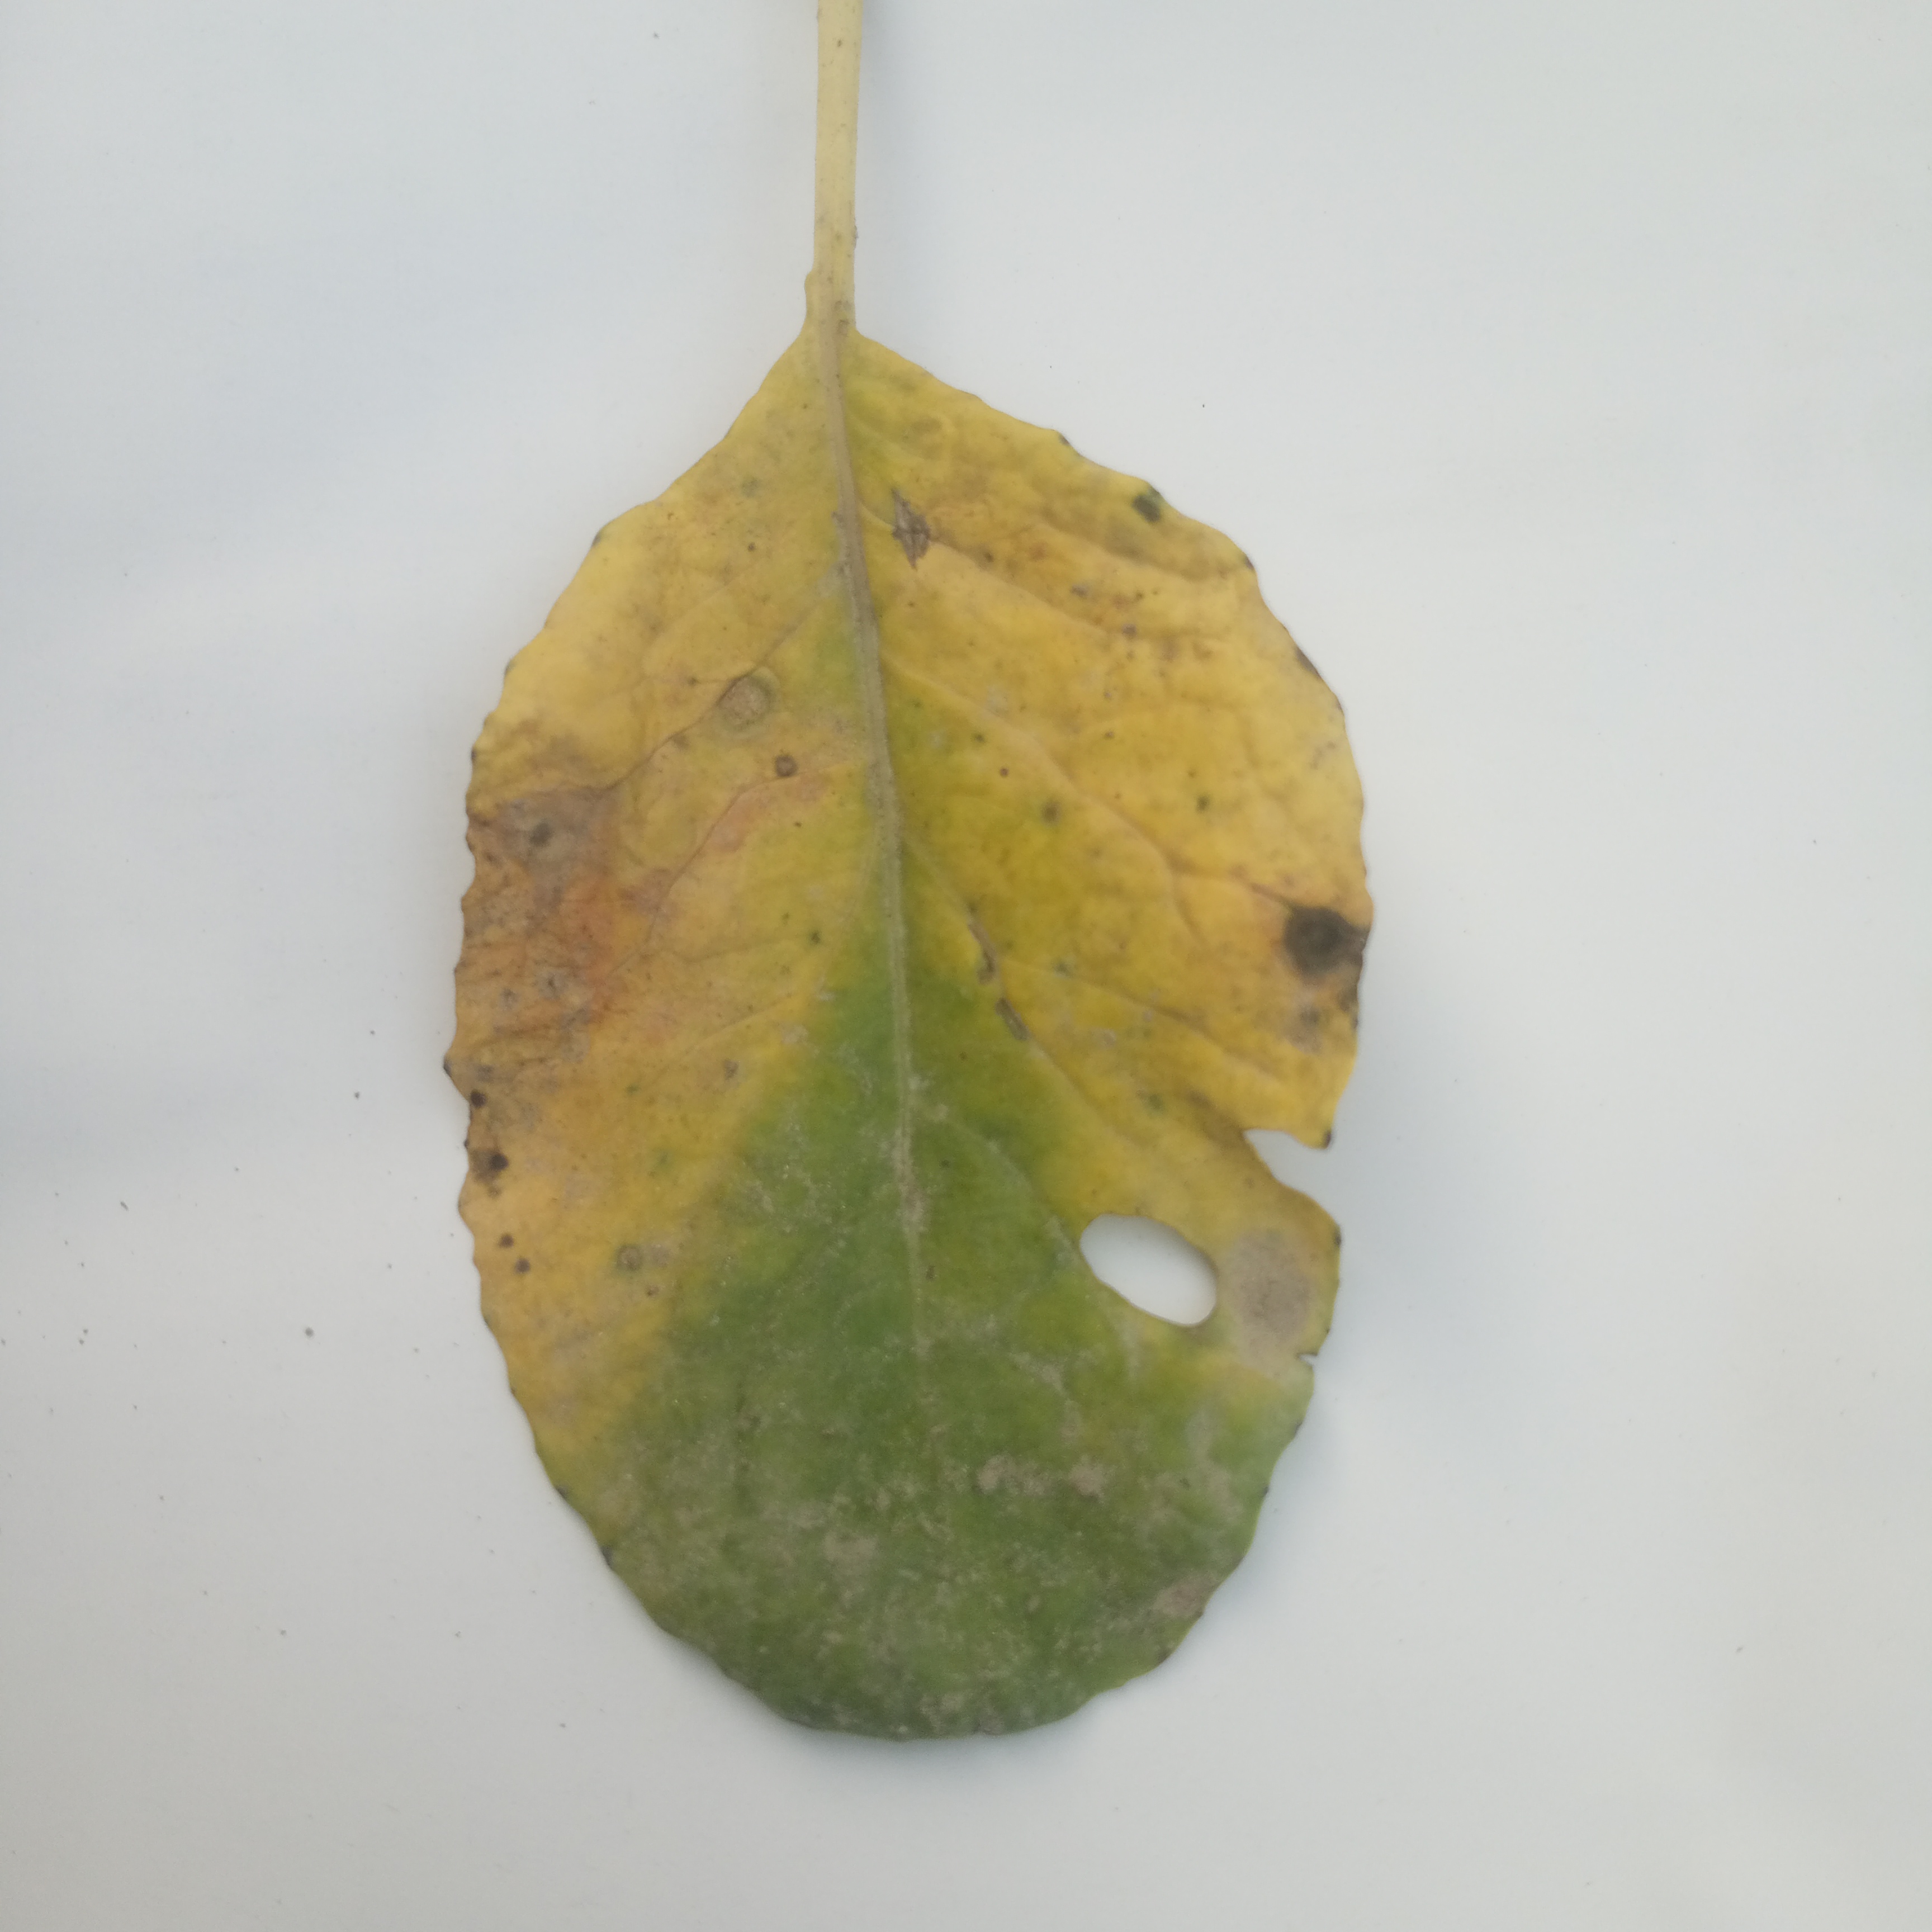
Label: Black Rot